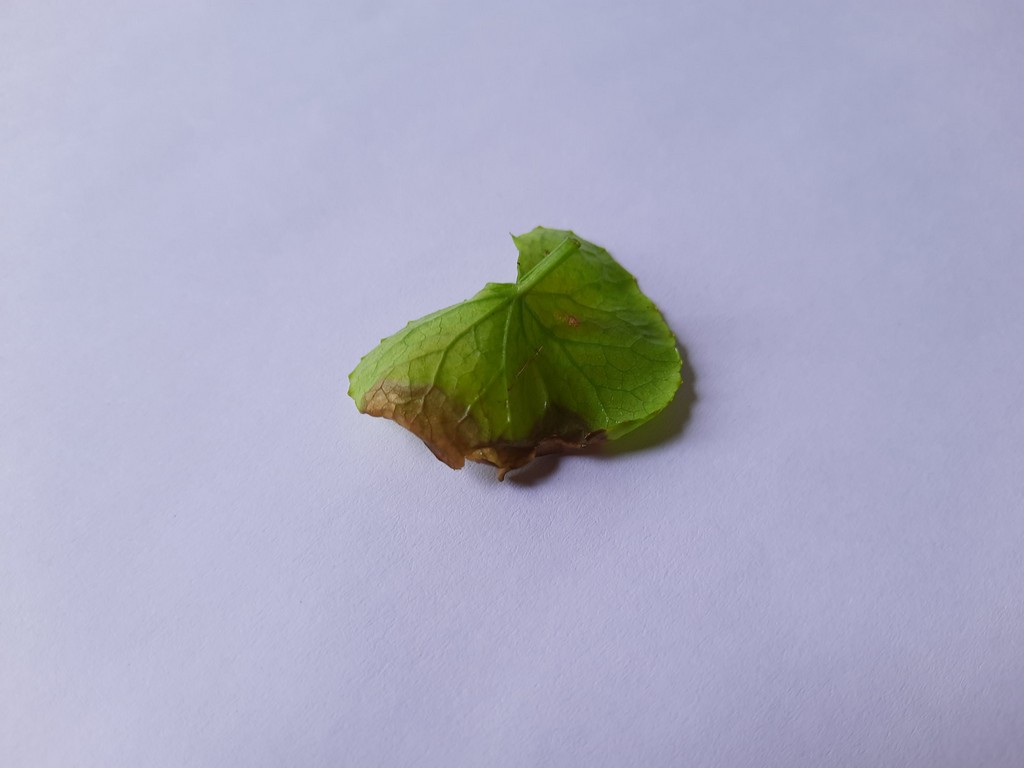
Label: Unhealthy